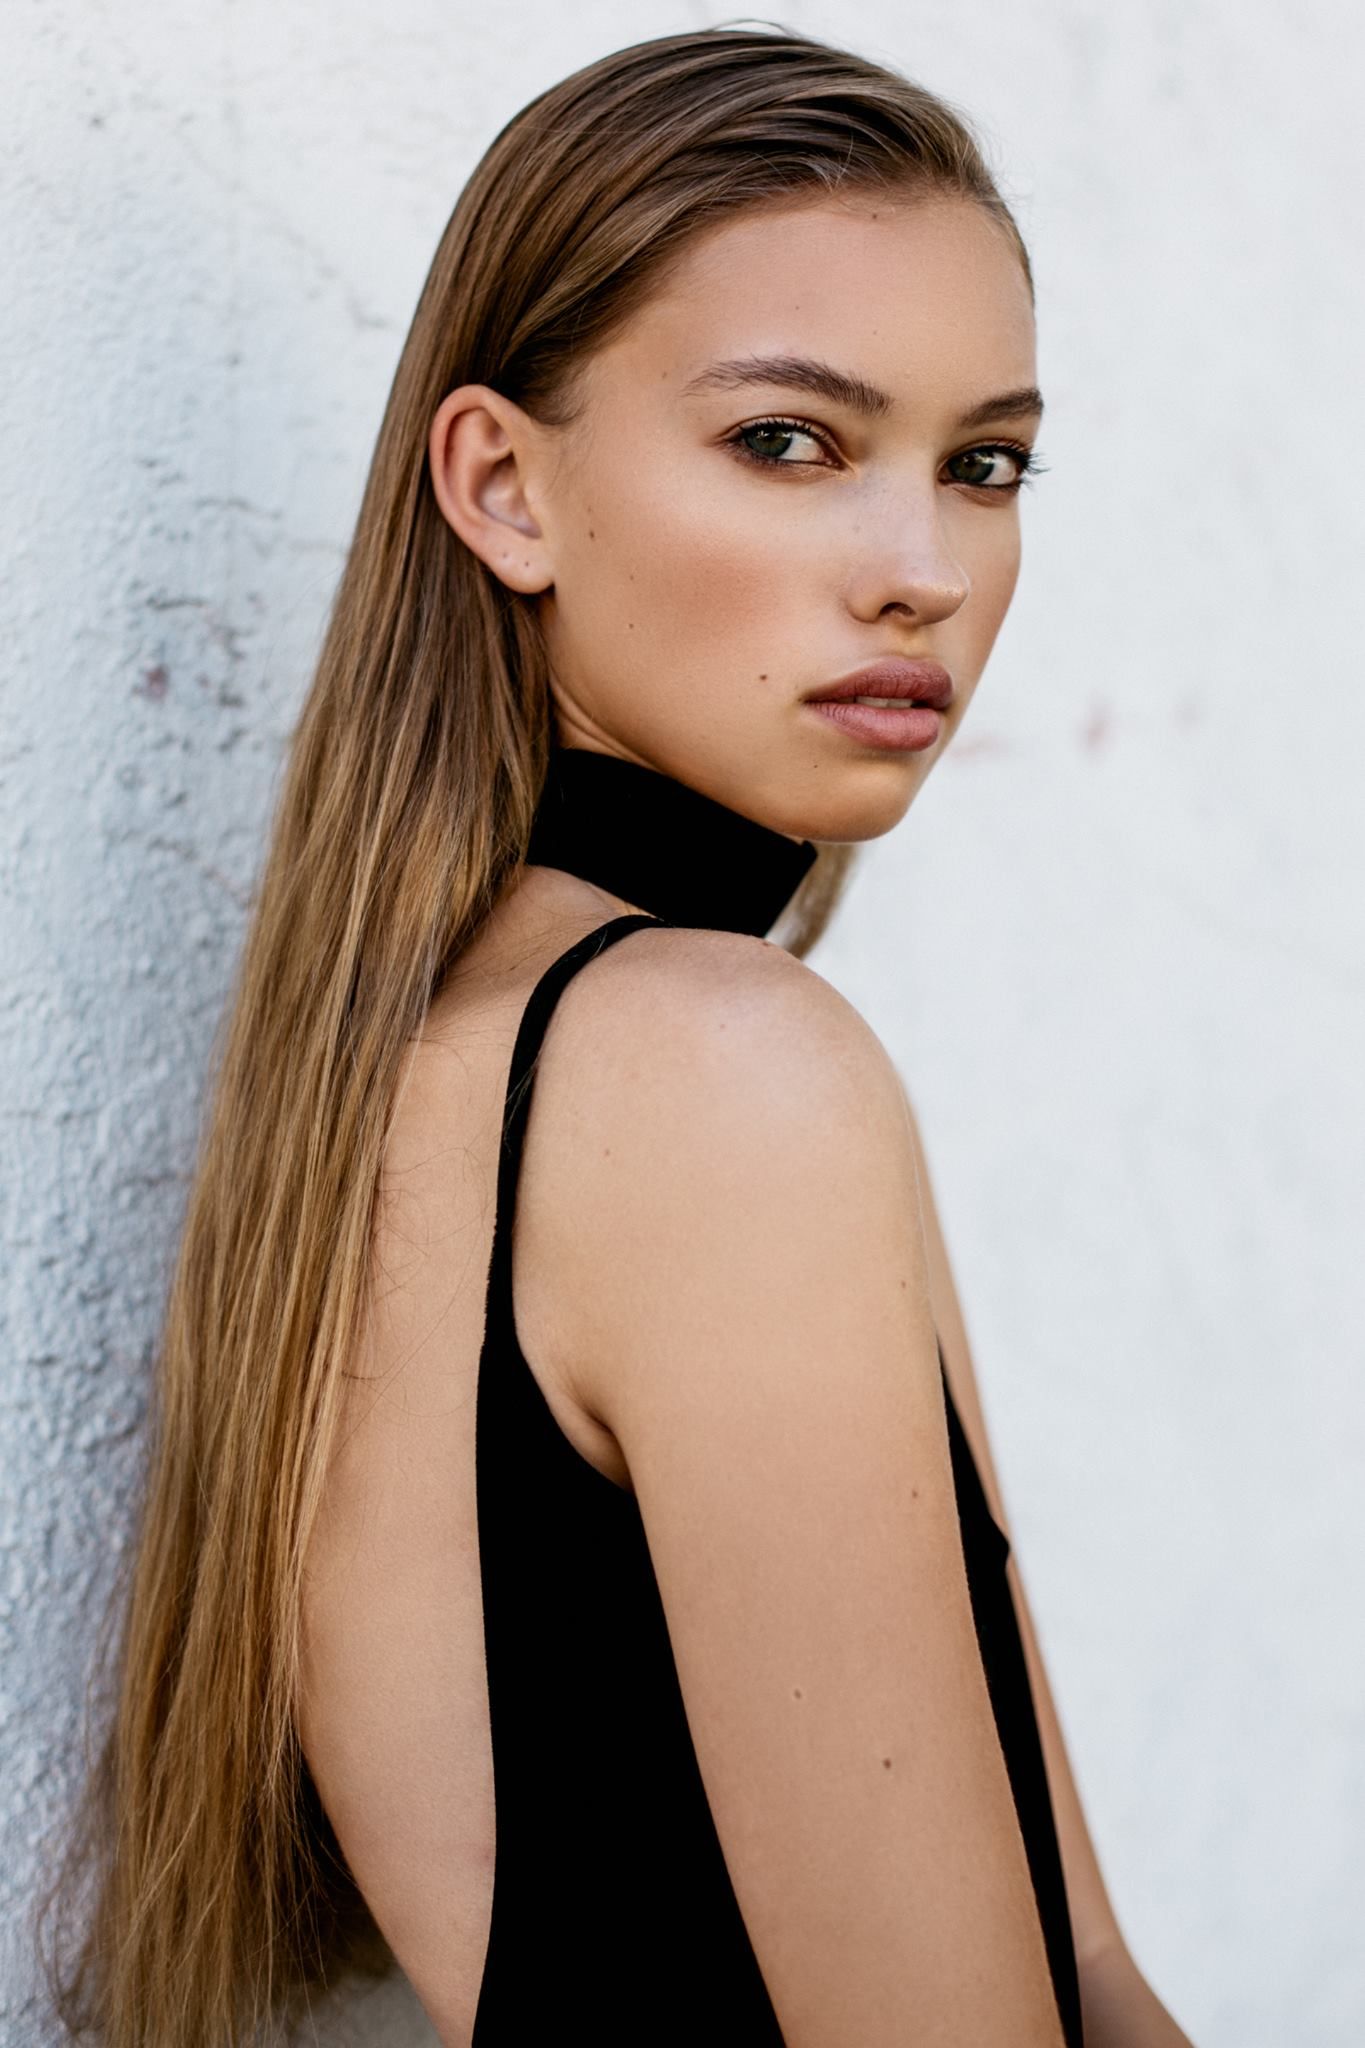
Portrait style: Real Portrait